Stephen I of Iberia

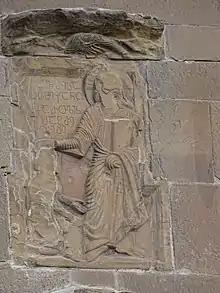

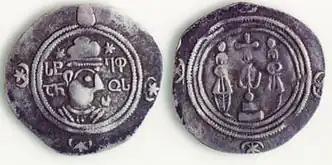
"Ibero-Sasanid" coin of Stephen I

Stephen I (Step'anoz I or Stephanoz I; died 628), of the Guaramid Dynasty, was a presiding prince of Iberia (Kartli, central and eastern Georgia) from c. 590 to 627. He was killed following the Siege of Tbilisi by the invading Byzantine army.